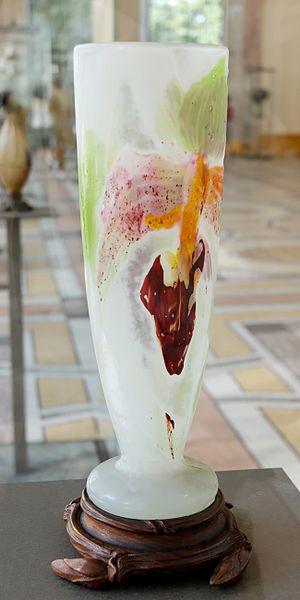
Vase à décor d'orchidée inscrit de vers du poète belge Maurice Maeterlinck. Cristal soufflé à plusieurs couches et marqueterie de verre gravé, piédestal en bois sculpté, 1898.